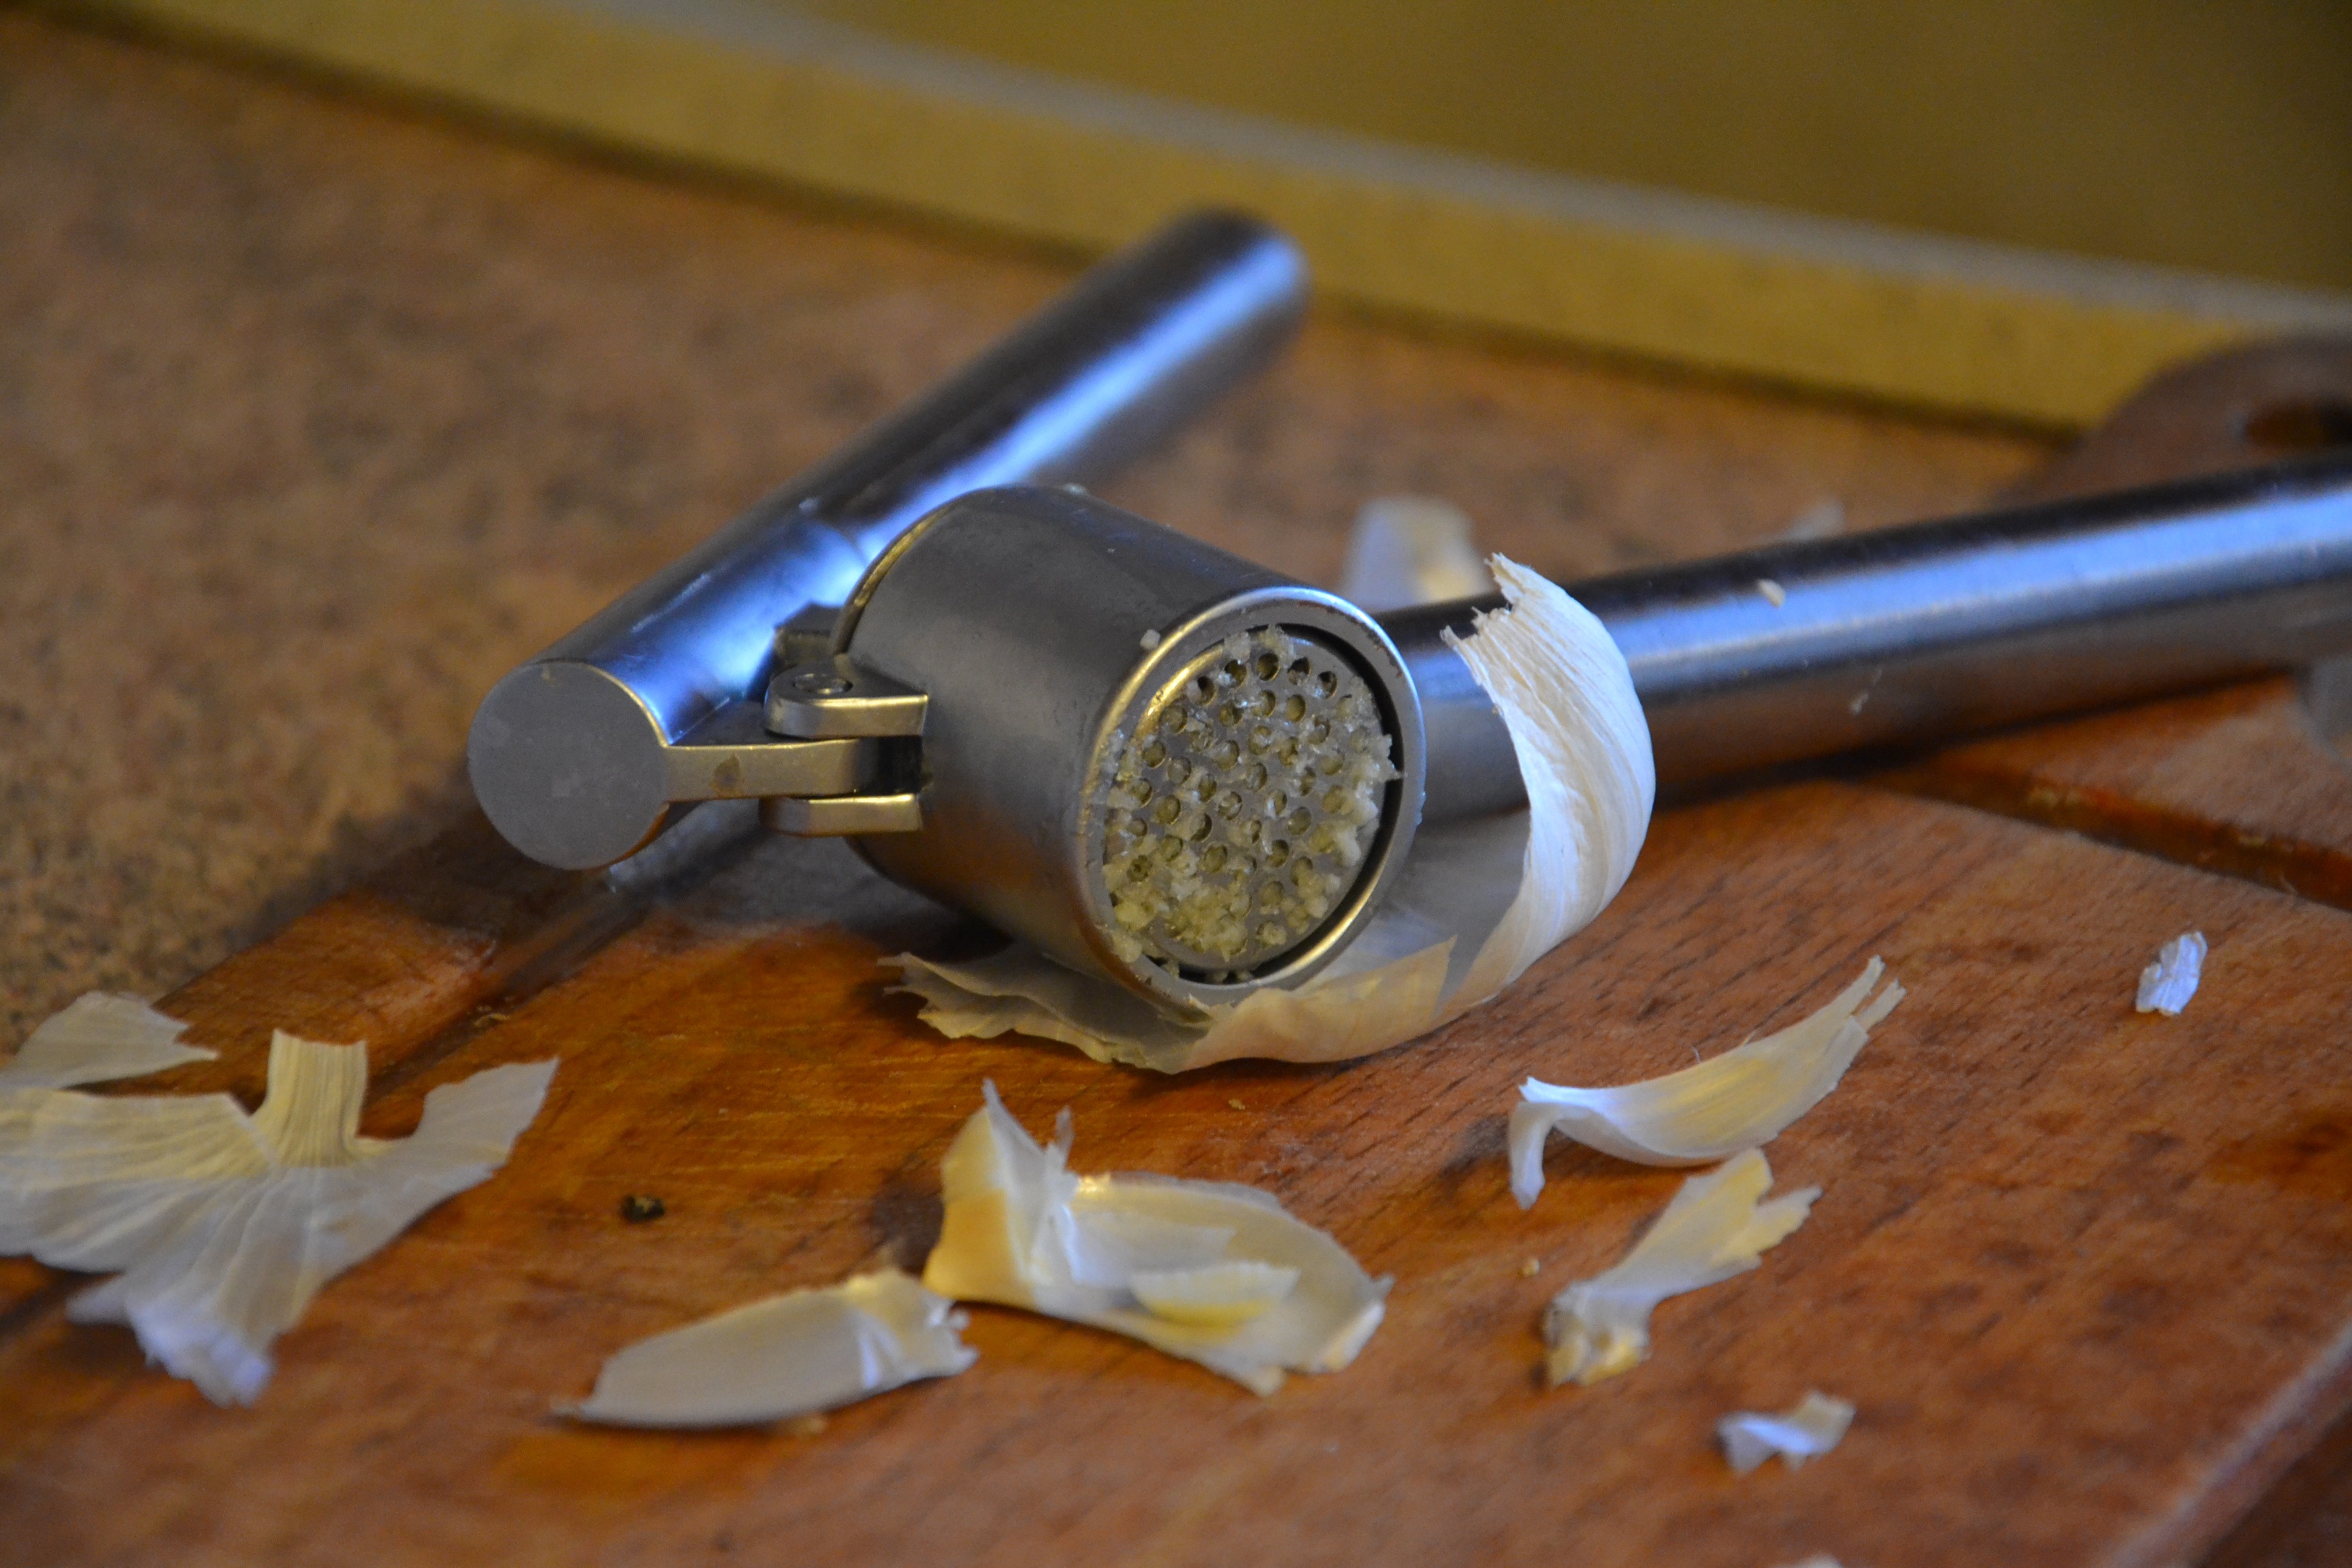
plant, food, spice, garlic, kitchen, cook, squeeze, a vegetable, squeezer, aromatic hydrocarbons, the smell of, man made object, garlic g wkowaty, g wkowaty